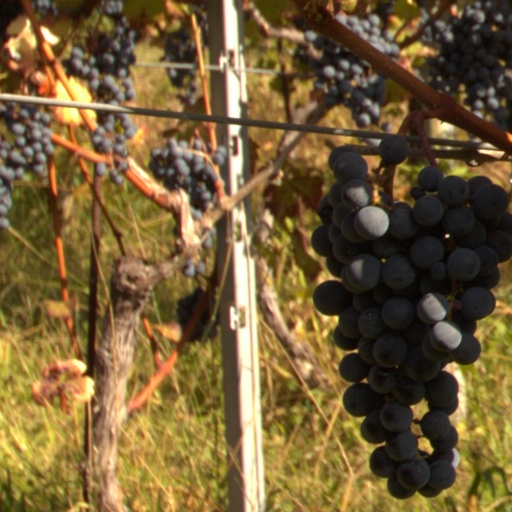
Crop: grape